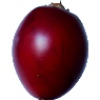
Label: tamarillo